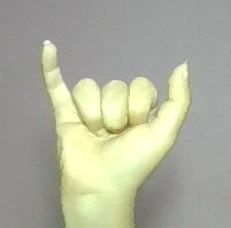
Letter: ya